La Matanza

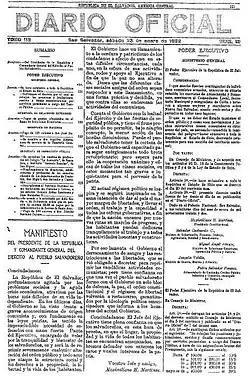
Maximiliano Hernández Martínez's manifesto regarding the uprising

In the late hours of 22 January 1932, thousands of peasants in the western part of the country, armed with sticks, machetes, and "poor-quality" shotguns, rose up in rebellion against Hernández Martínez's regime. According to General José Tomás Calderón, an estimated 70,000 to 80,000 rebels were involved in the uprising.